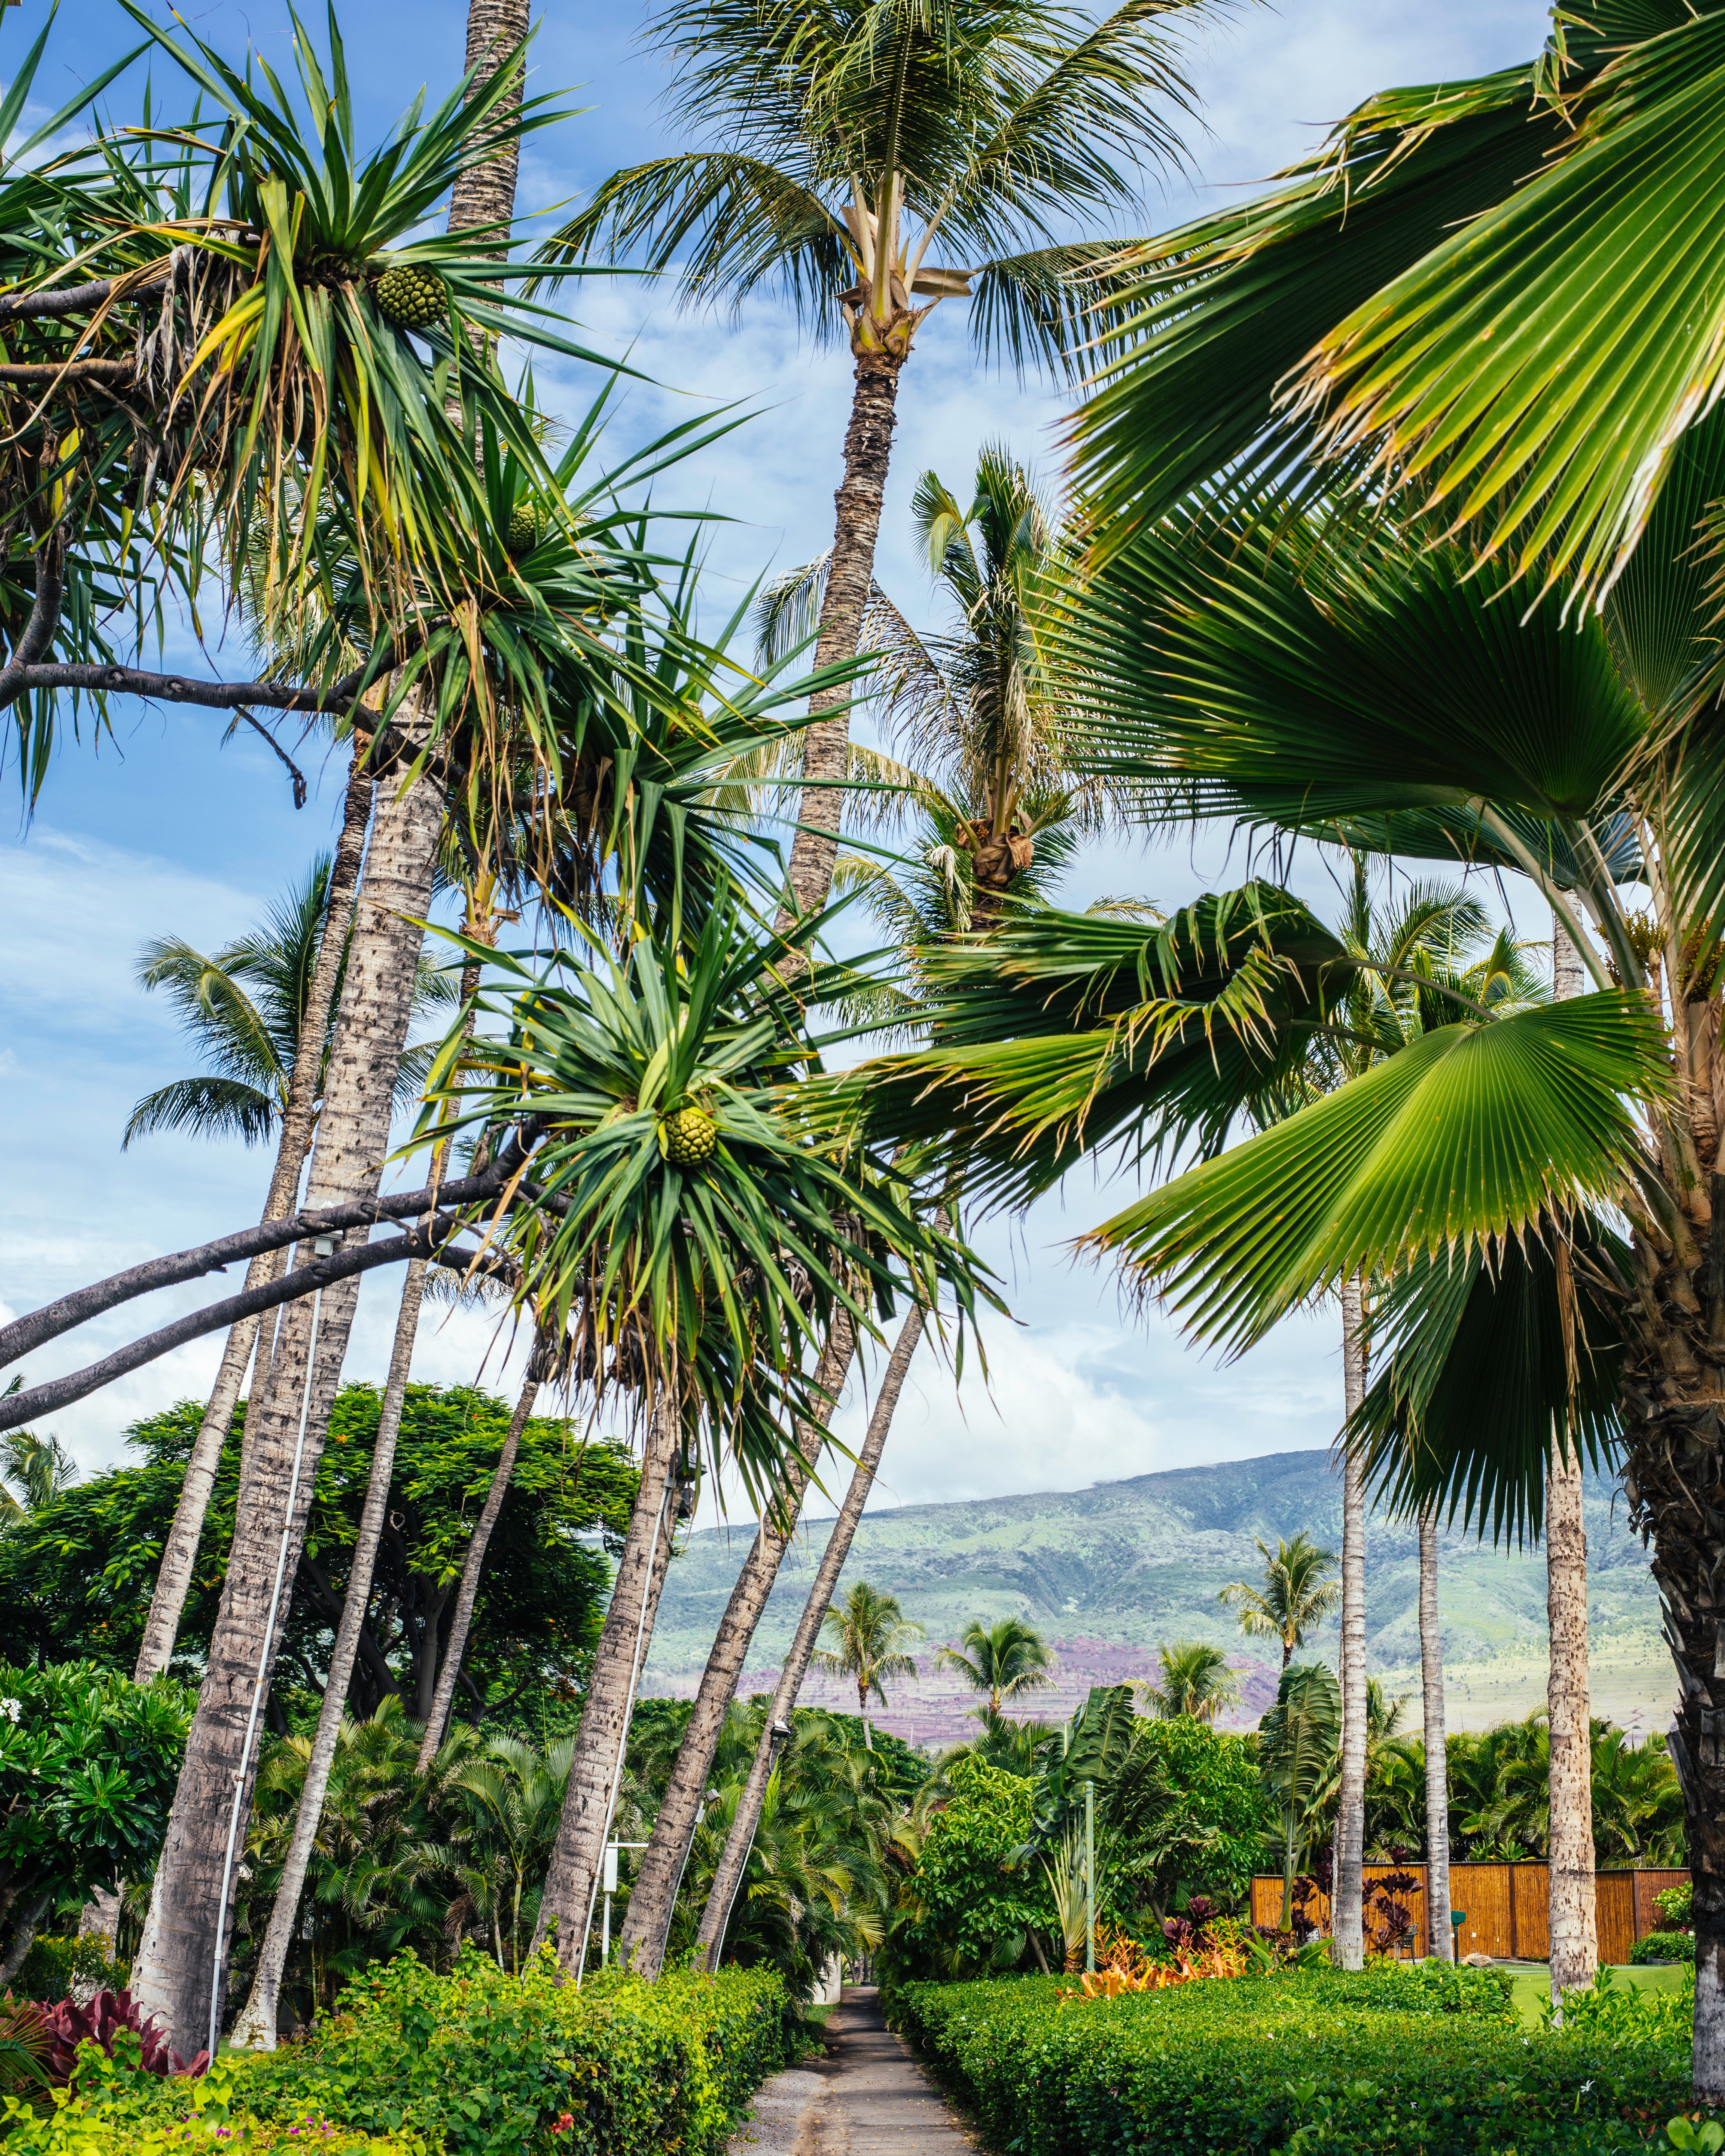
beach, tree, plant, flower, vacation, jungle, botany, resort, caribbean, tropics, flowering plant, date palm, woody plant, land plant, arecales, palm family, borassus flabellifer